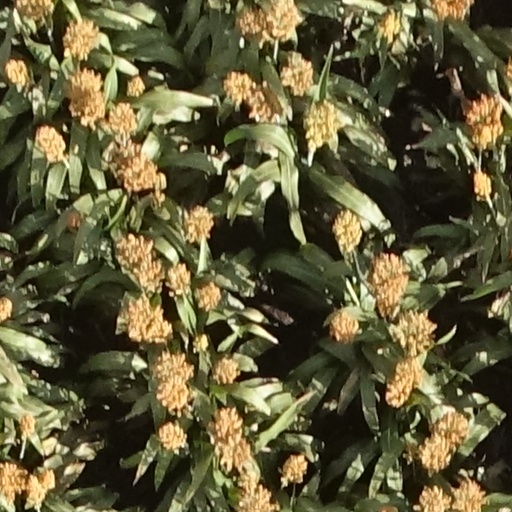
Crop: sorghum